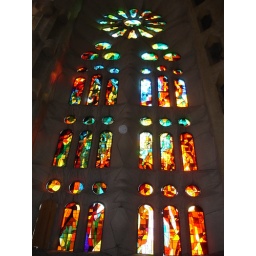
Stained glass window in La Sagrada Familia designed by Antoni Gaudi.